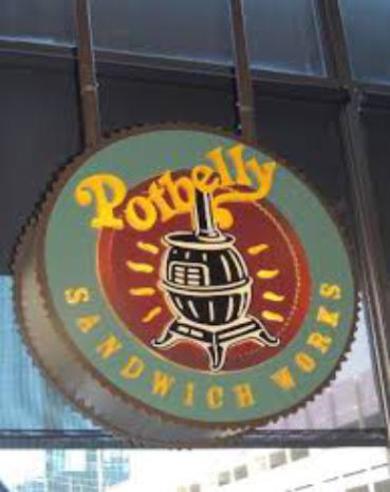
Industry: Food